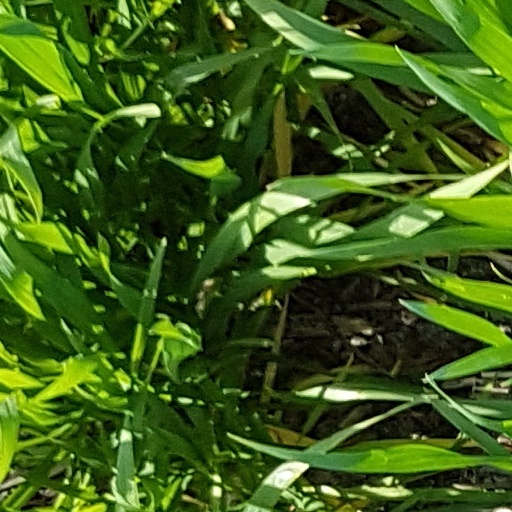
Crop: wheat